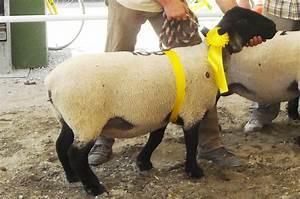
sheep